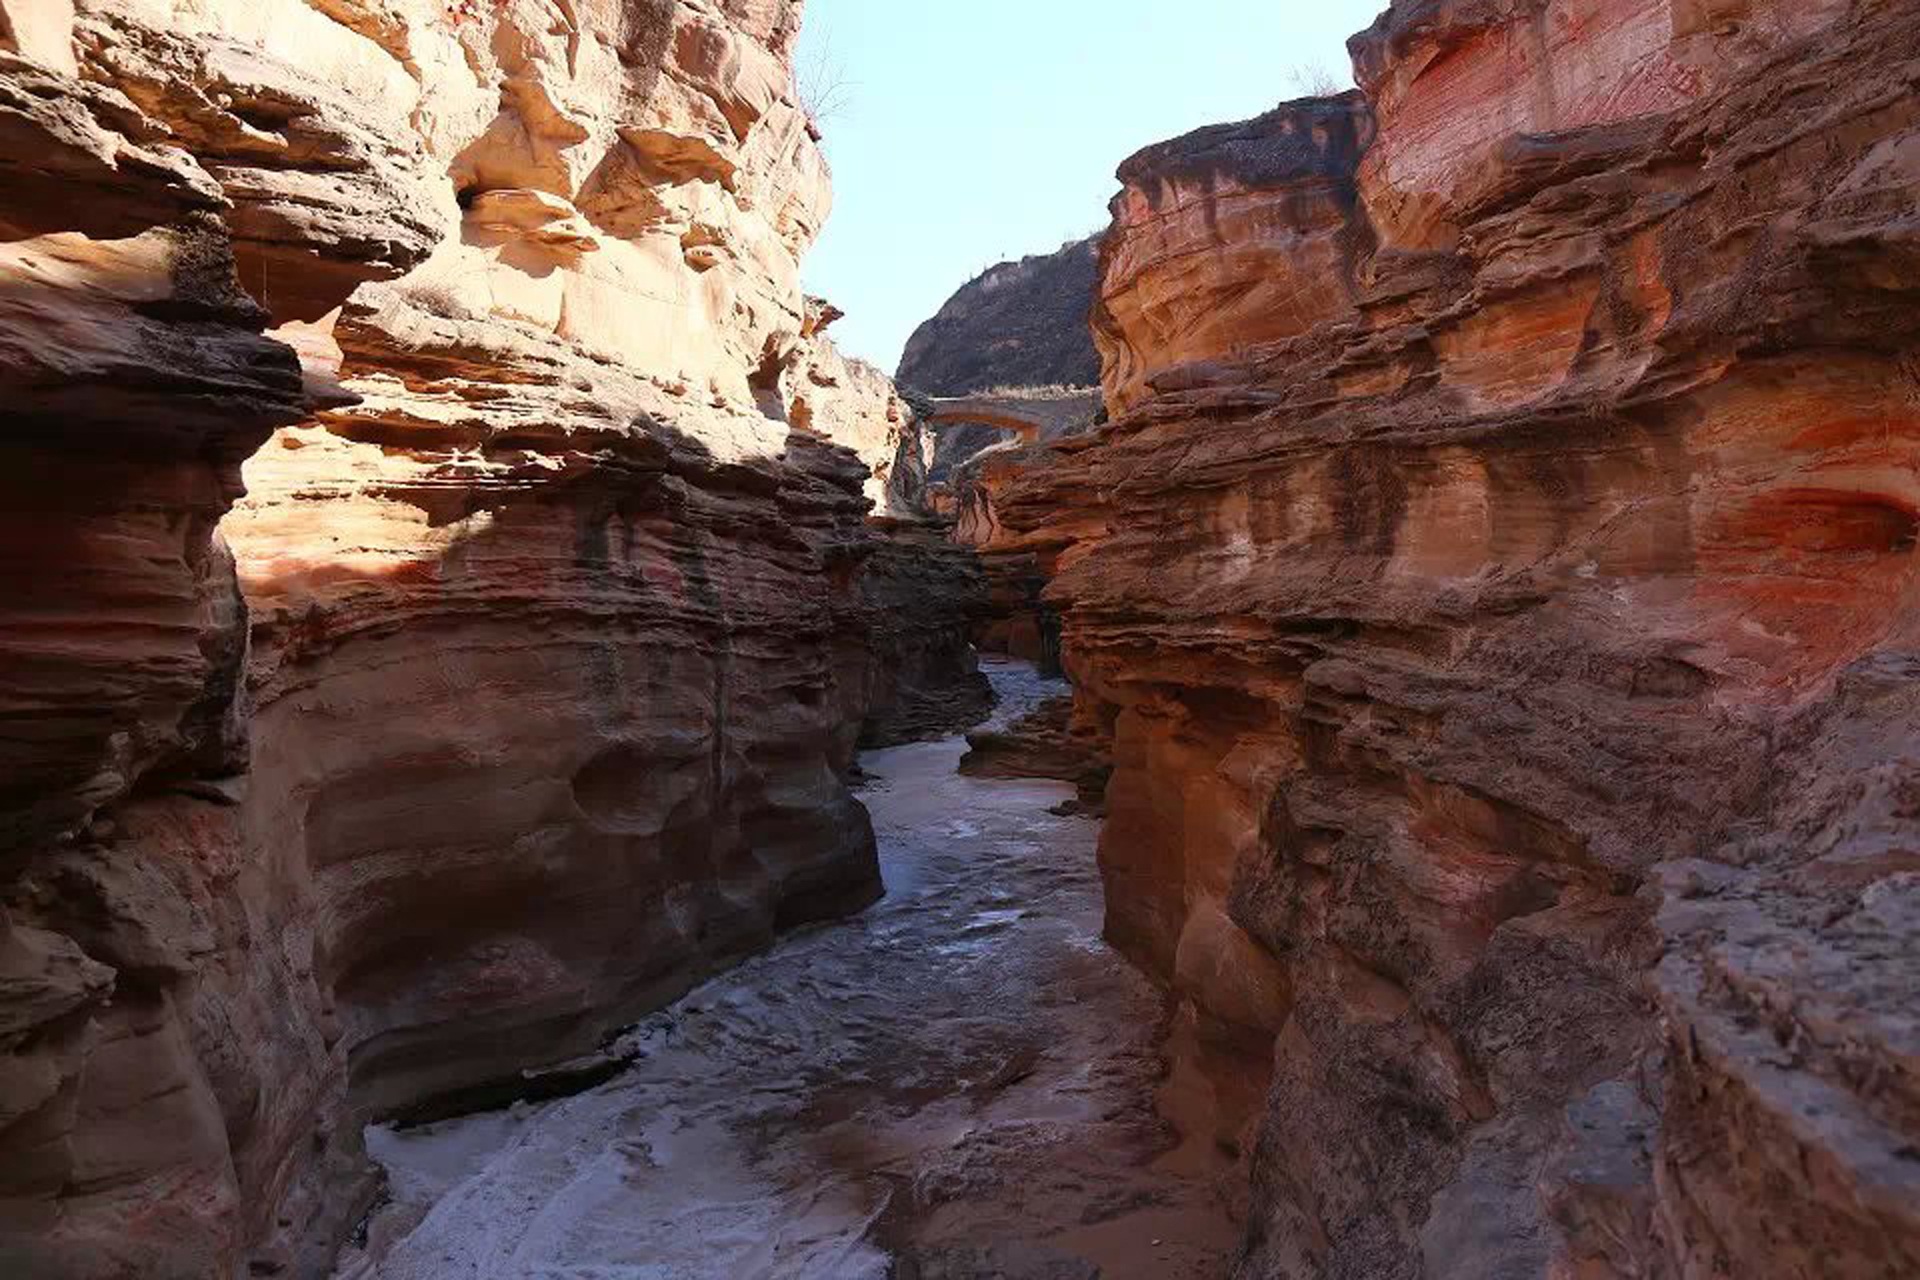
rock, valley, formation, cliff, arch, canyon, terrain, geology, beautiful, wadi, the scenery, landform, natural arch, geographical feature